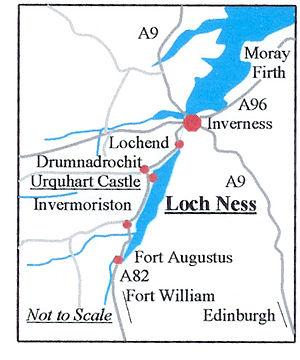
Le loch Ness est un lac d'eau douce situé dans les Highlands, au sud-ouest de la ville d'Inverness et au nord-est de Fort Augustus.